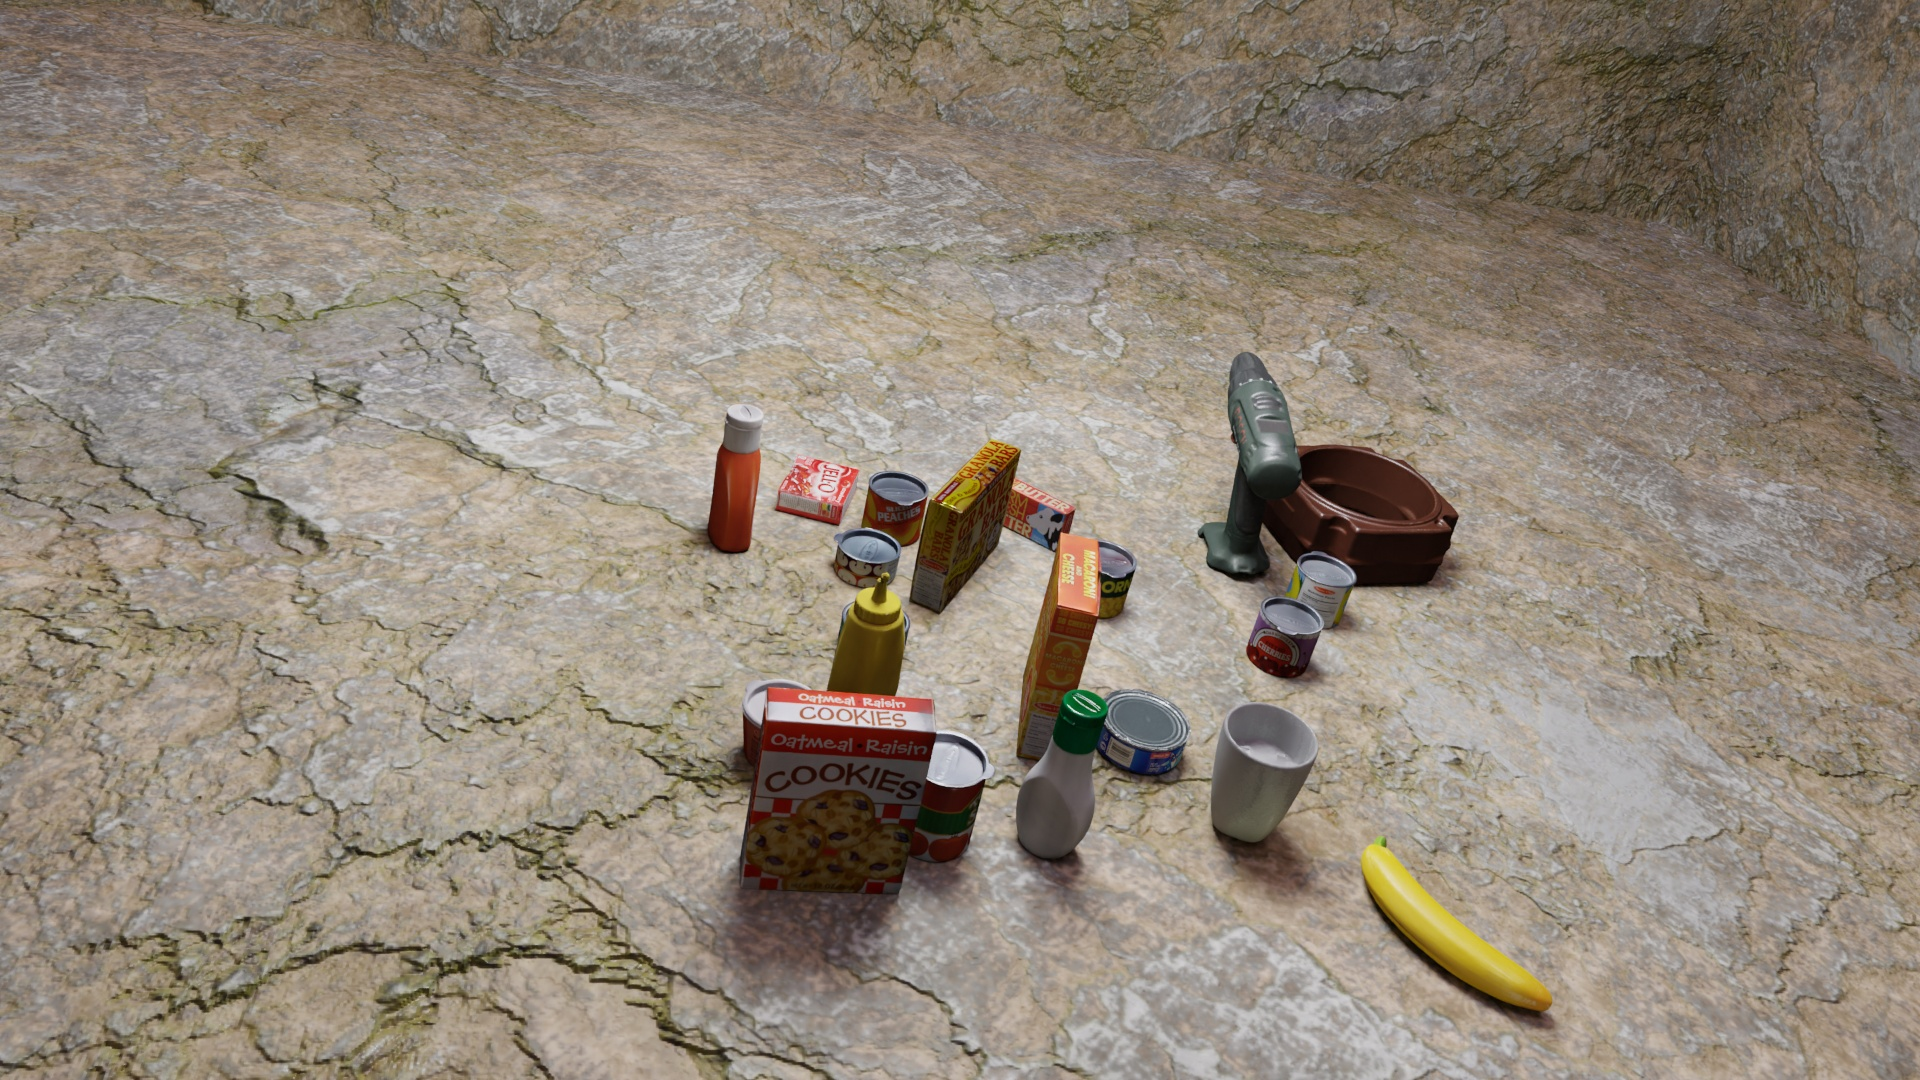
Question:
What are the eight normalized (x, y) image coordinates between 0 and 1 of the cuboid corners for the cylindrical can of sliced mushrooms with its colorful labeling? Your answer should be a list of normalized (x, y) image coordinates between 0 and 1 with bottom face first then top face, all counter-clockwise.
Answer: [(0.469792, 0.521296), (0.436979, 0.50463), (0.426563, 0.533333), (0.461458, 0.550926), (0.472917, 0.497222), (0.439063, 0.47963), (0.429167, 0.508333), (0.464062, 0.525926)]